Shoulder

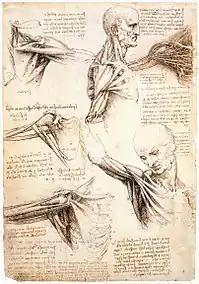
Anatomical studies of the shoulder by Leonardo da Vinci (ca.1510)

The shoulder is the most mobile and potentially unstable joint in the body. Due to this, it is often prone to problems.